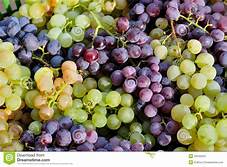
Label: Grapes